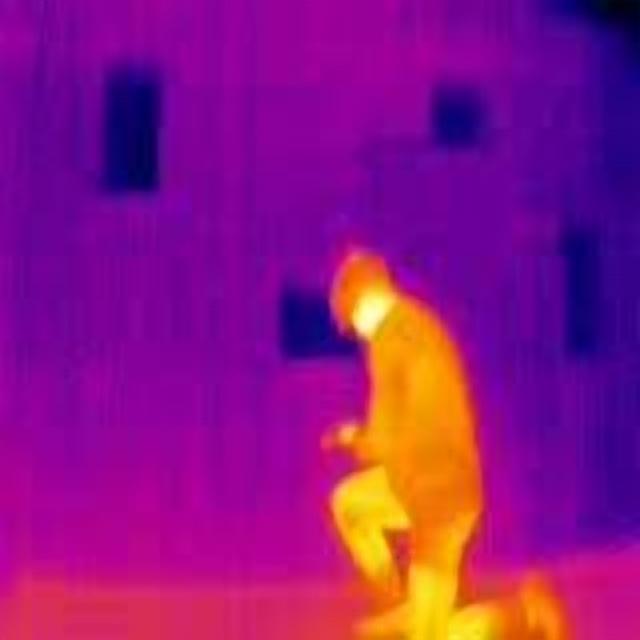
Detected objects:
label: person